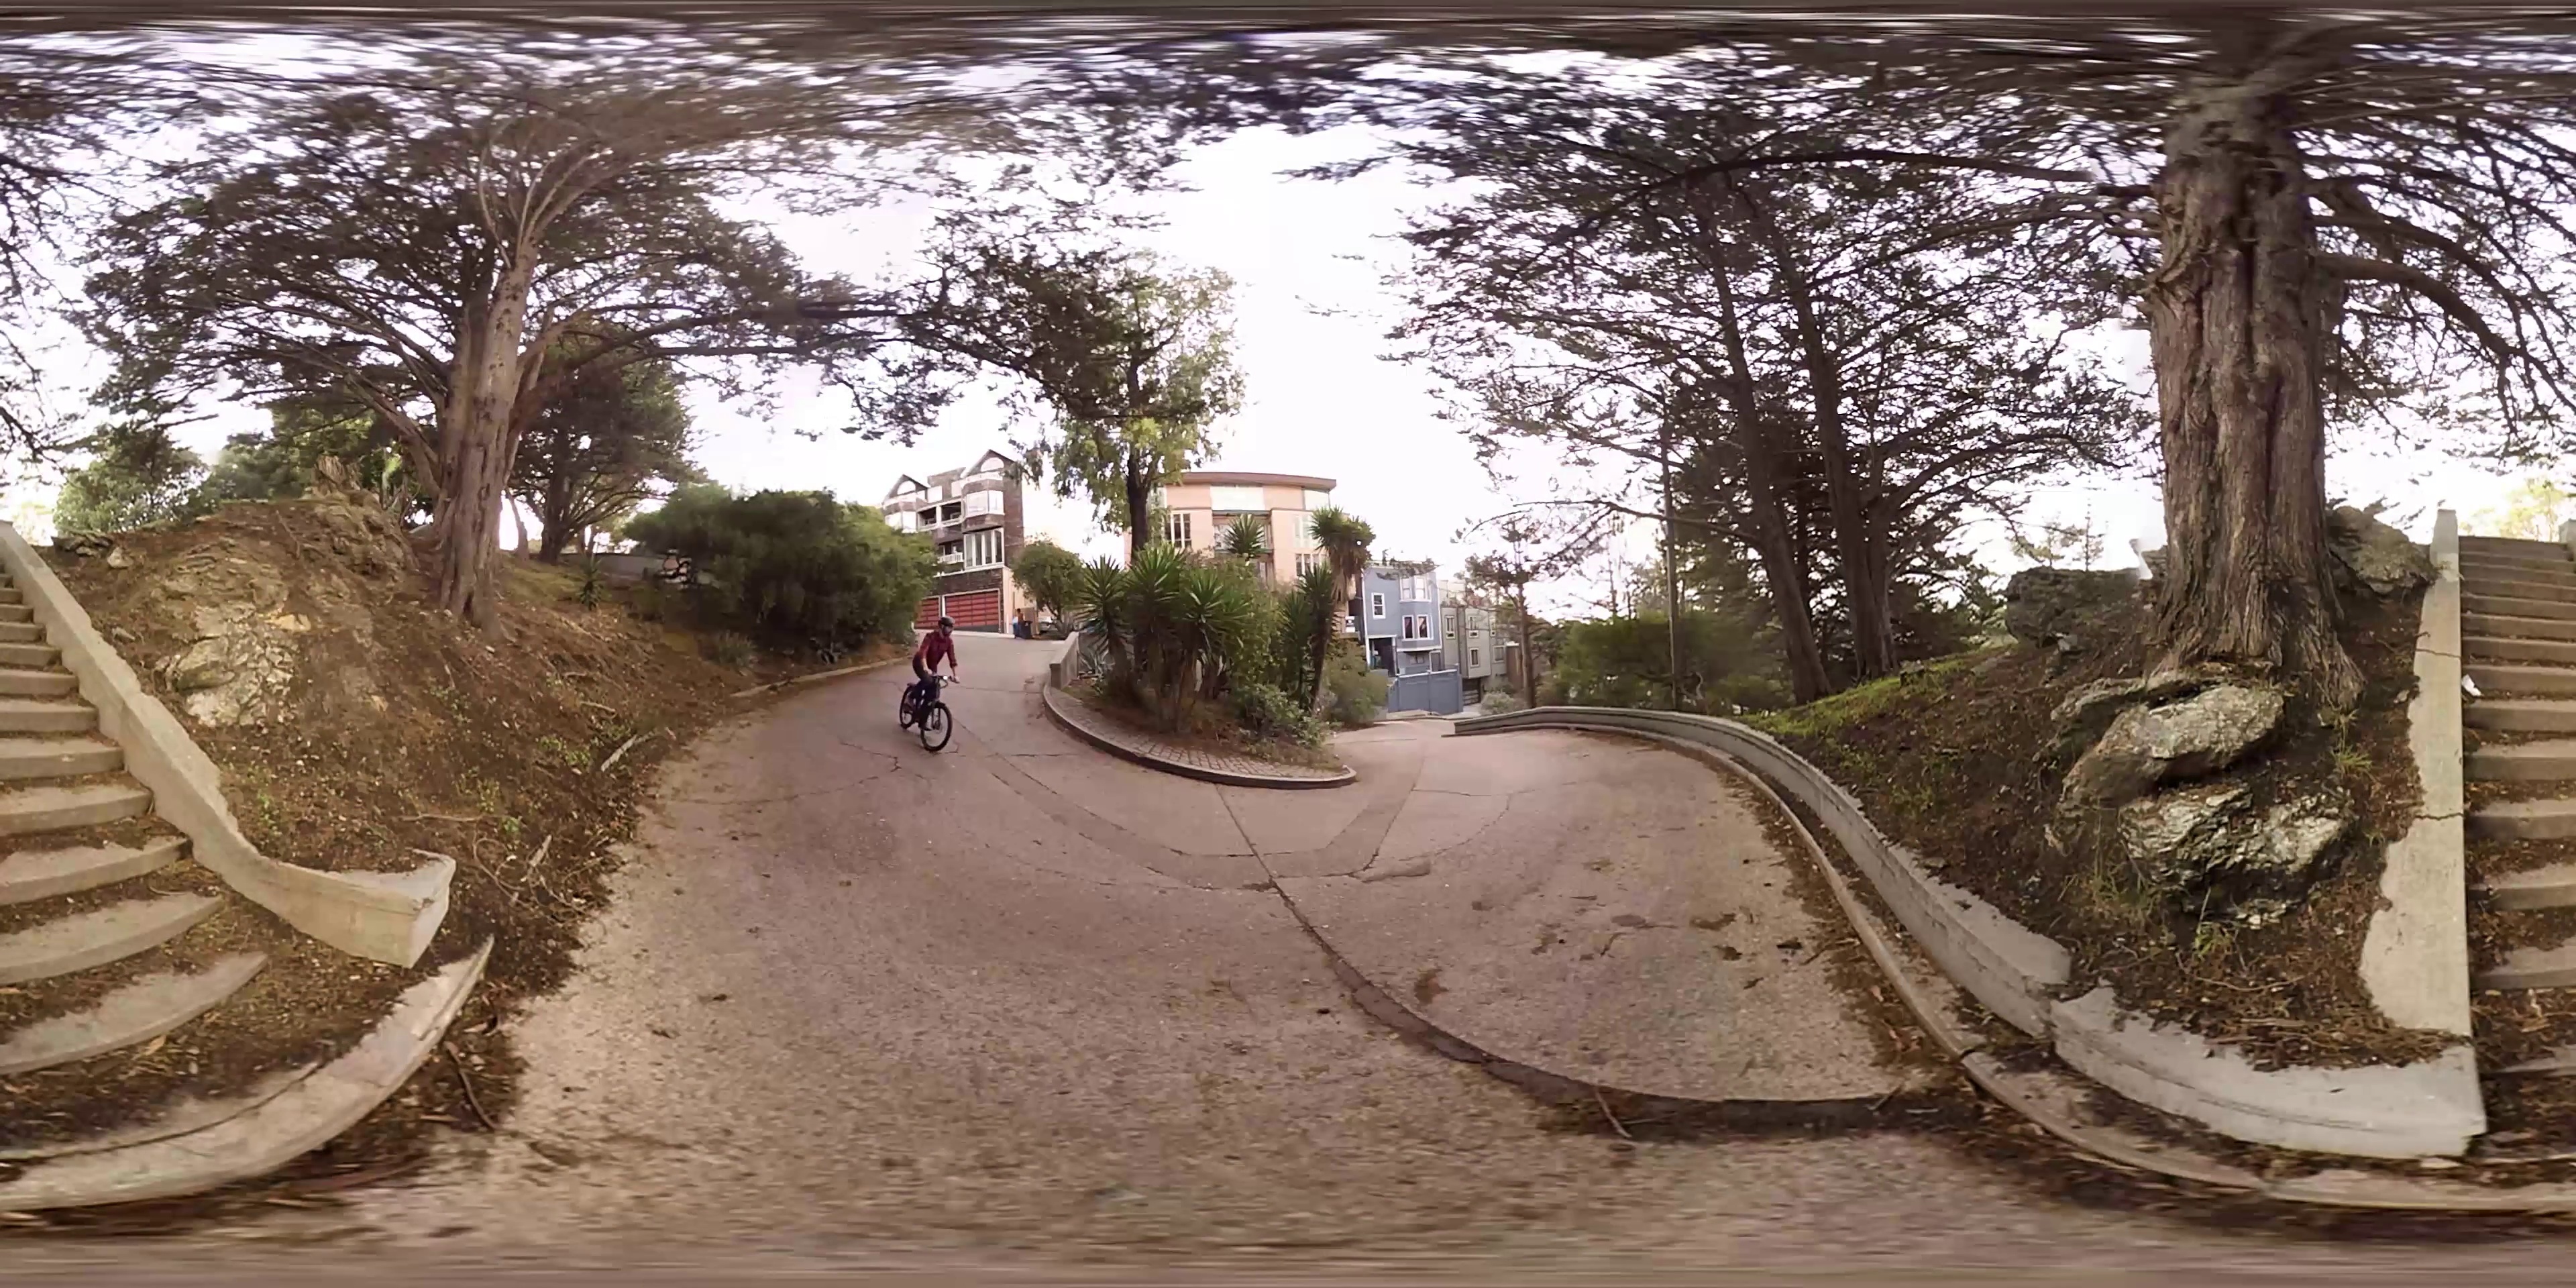
Referred object: Bicyclist

Referred object: Turn slightly left to see the cyclist ahead.

Referred object: the cyclist opposite the central planter